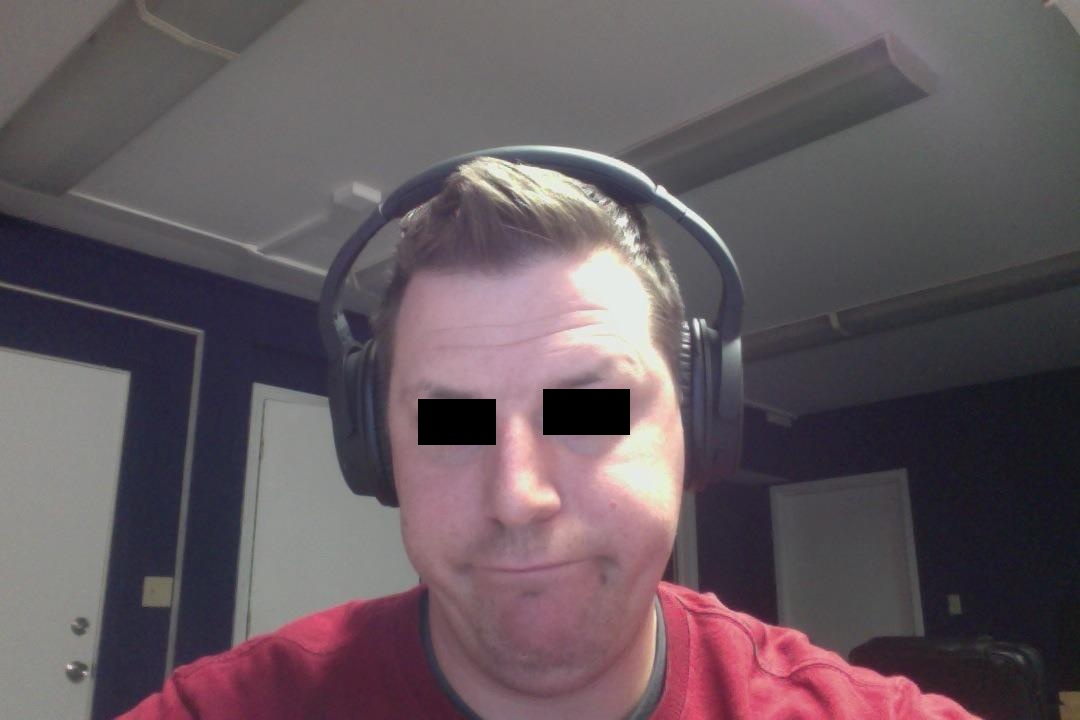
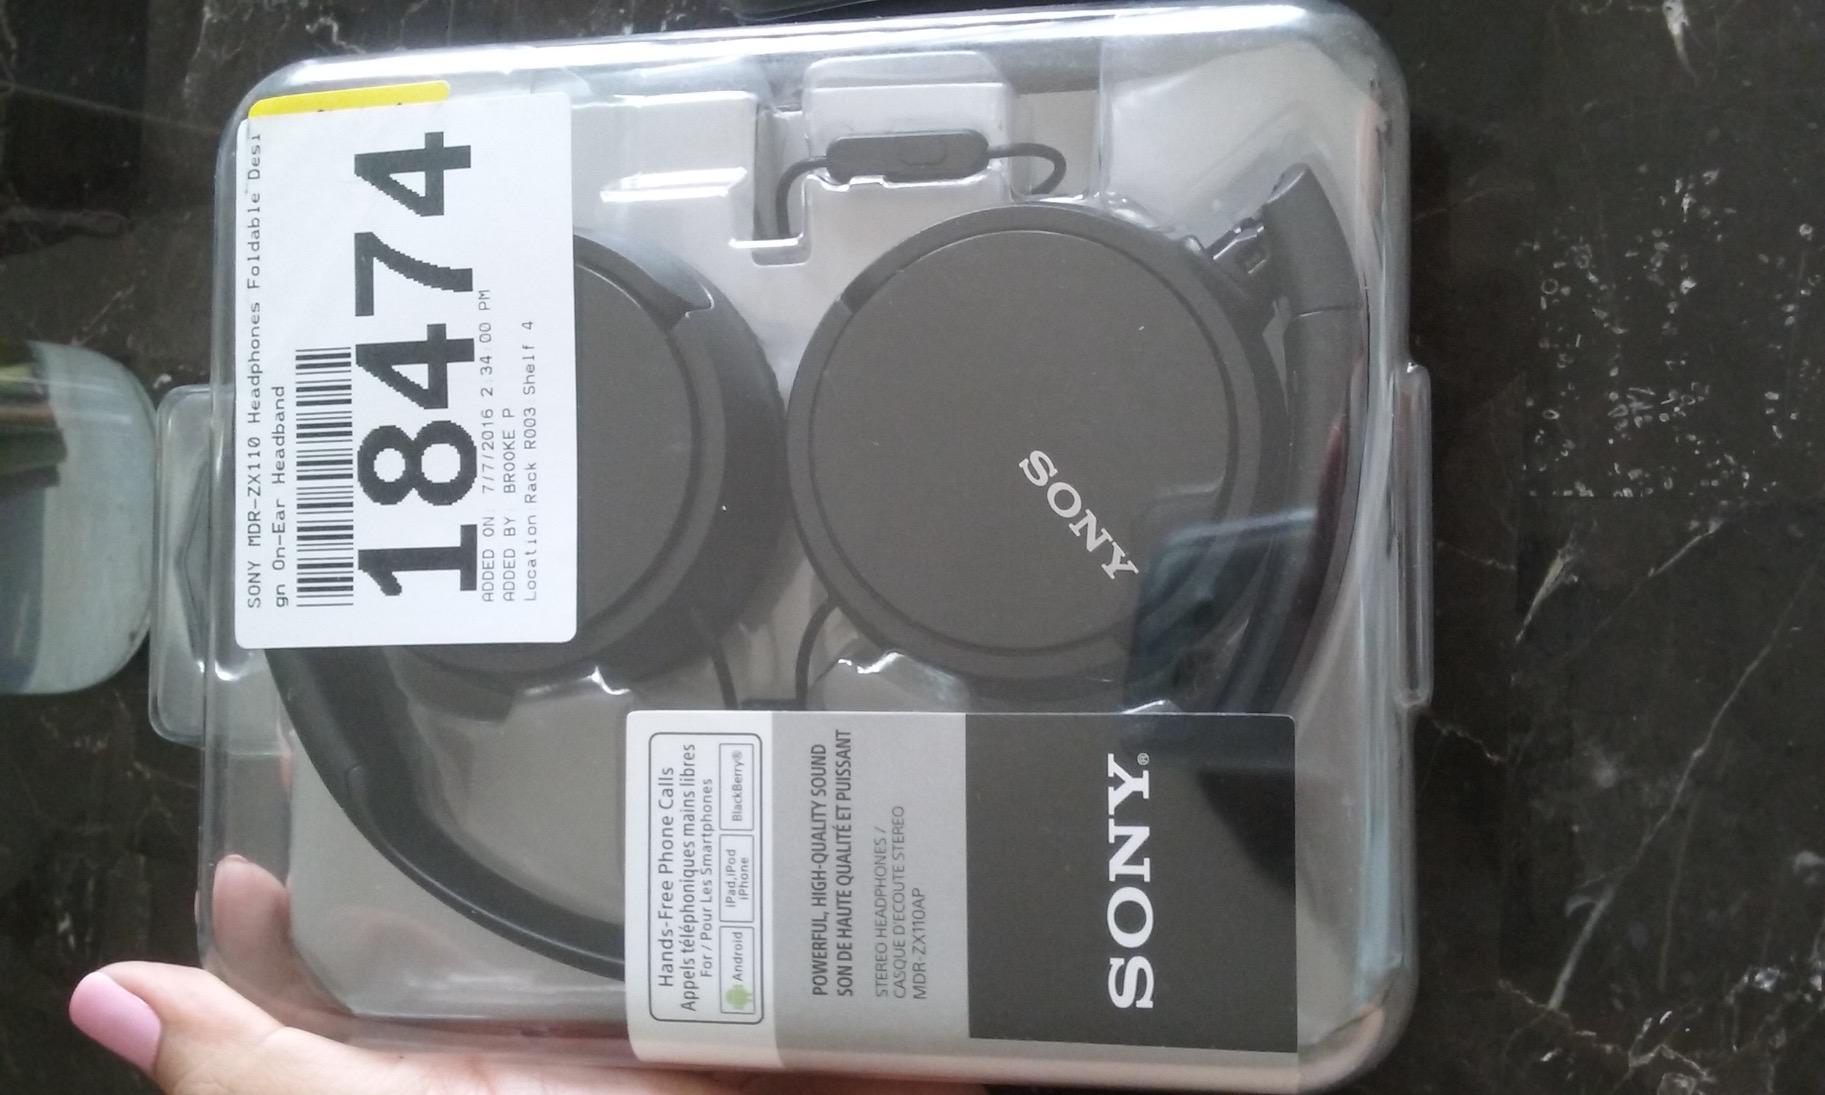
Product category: headphones
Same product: no